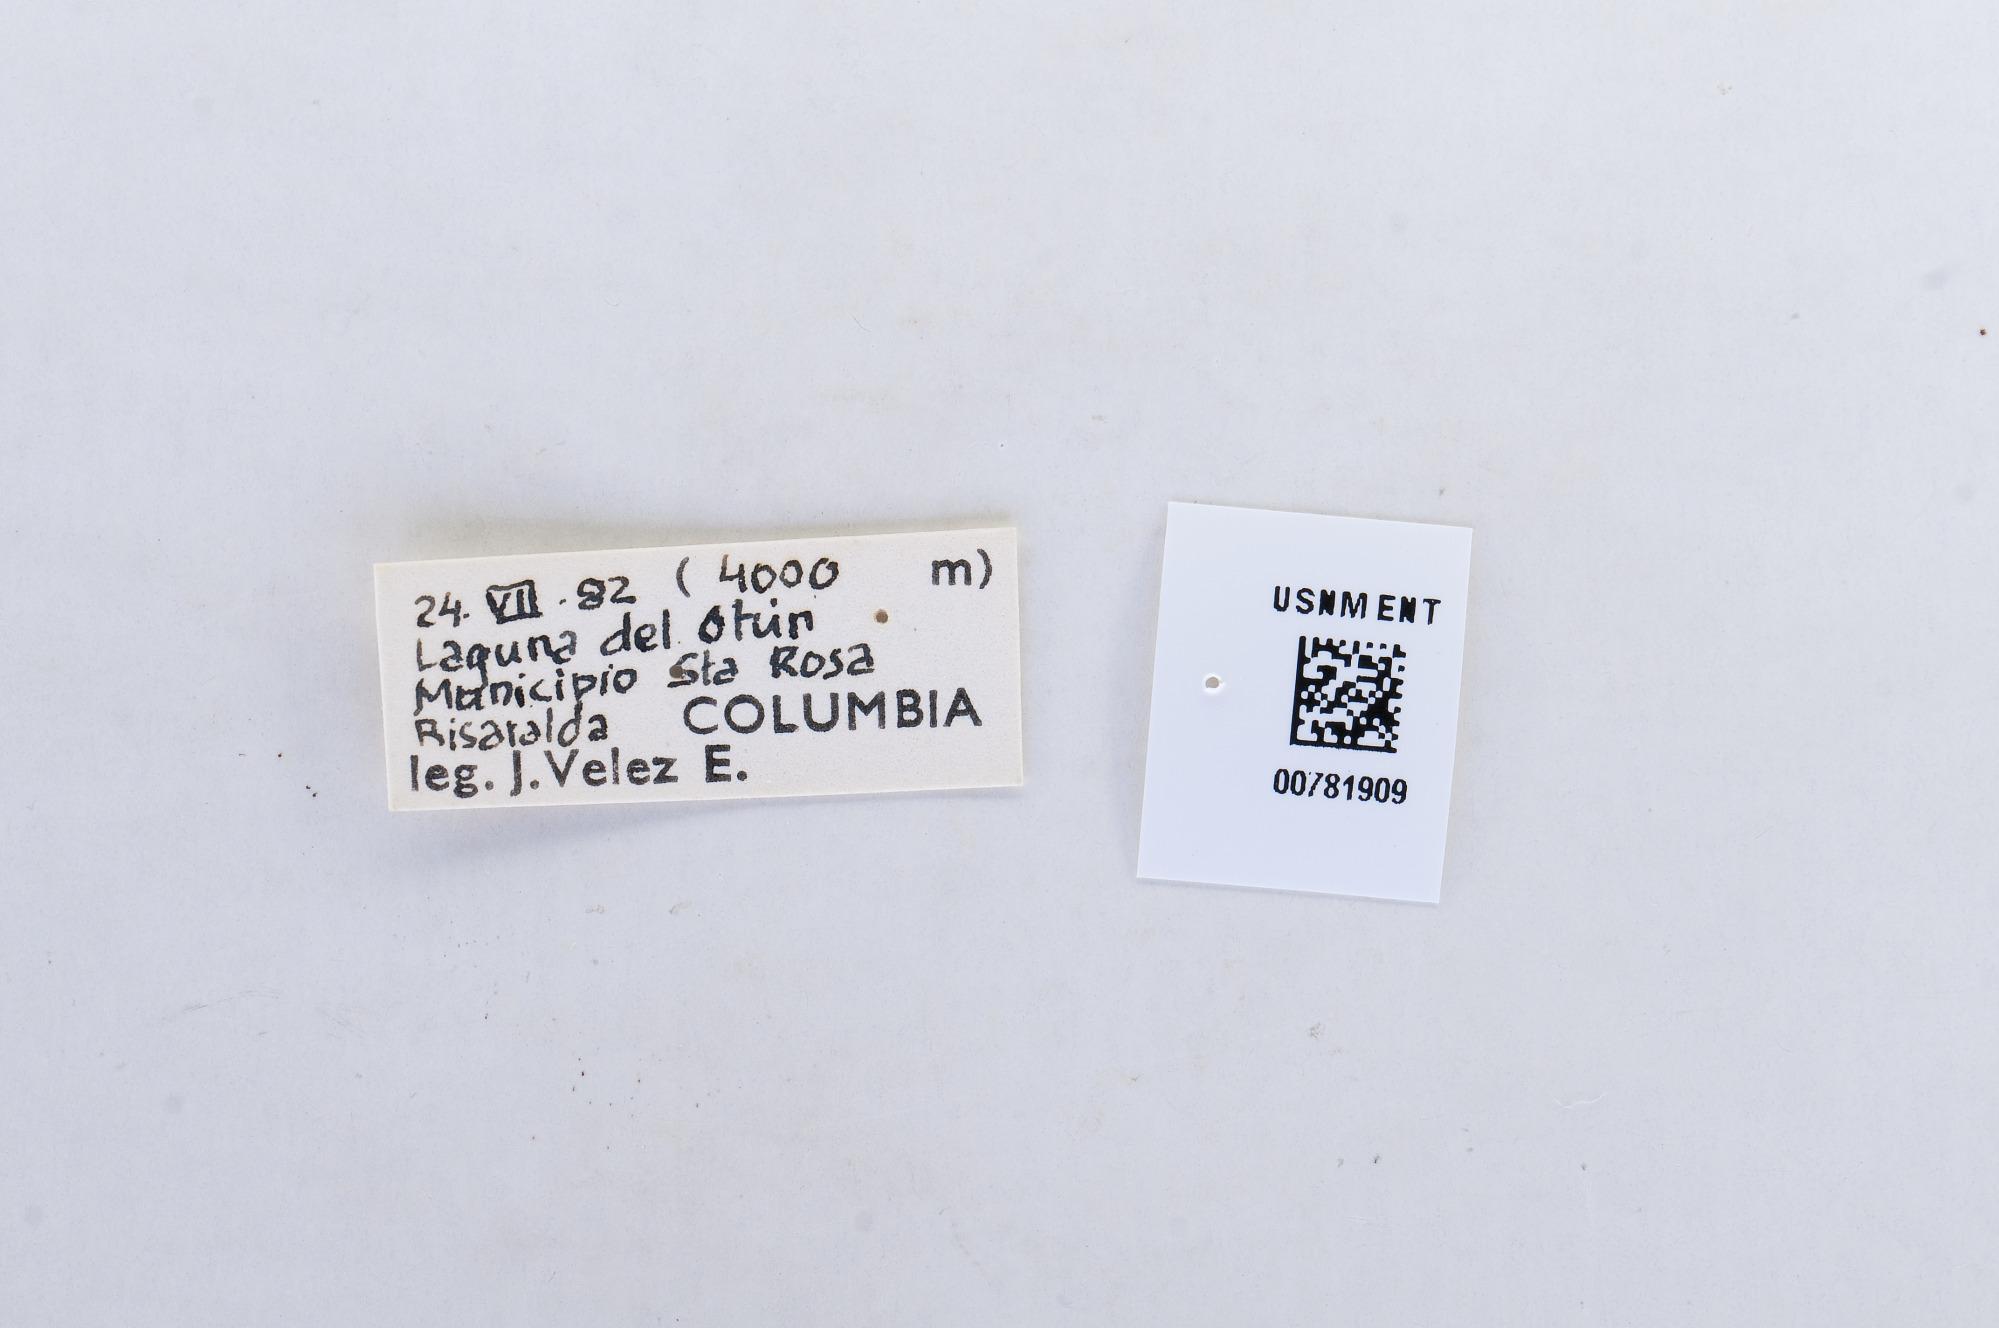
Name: Tatochila xanthodice
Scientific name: Tatochila xanthodice
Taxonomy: Animalia, Arthropoda, Hexapoda, Insecta, Lepidoptera, Pieridae, Pierinae